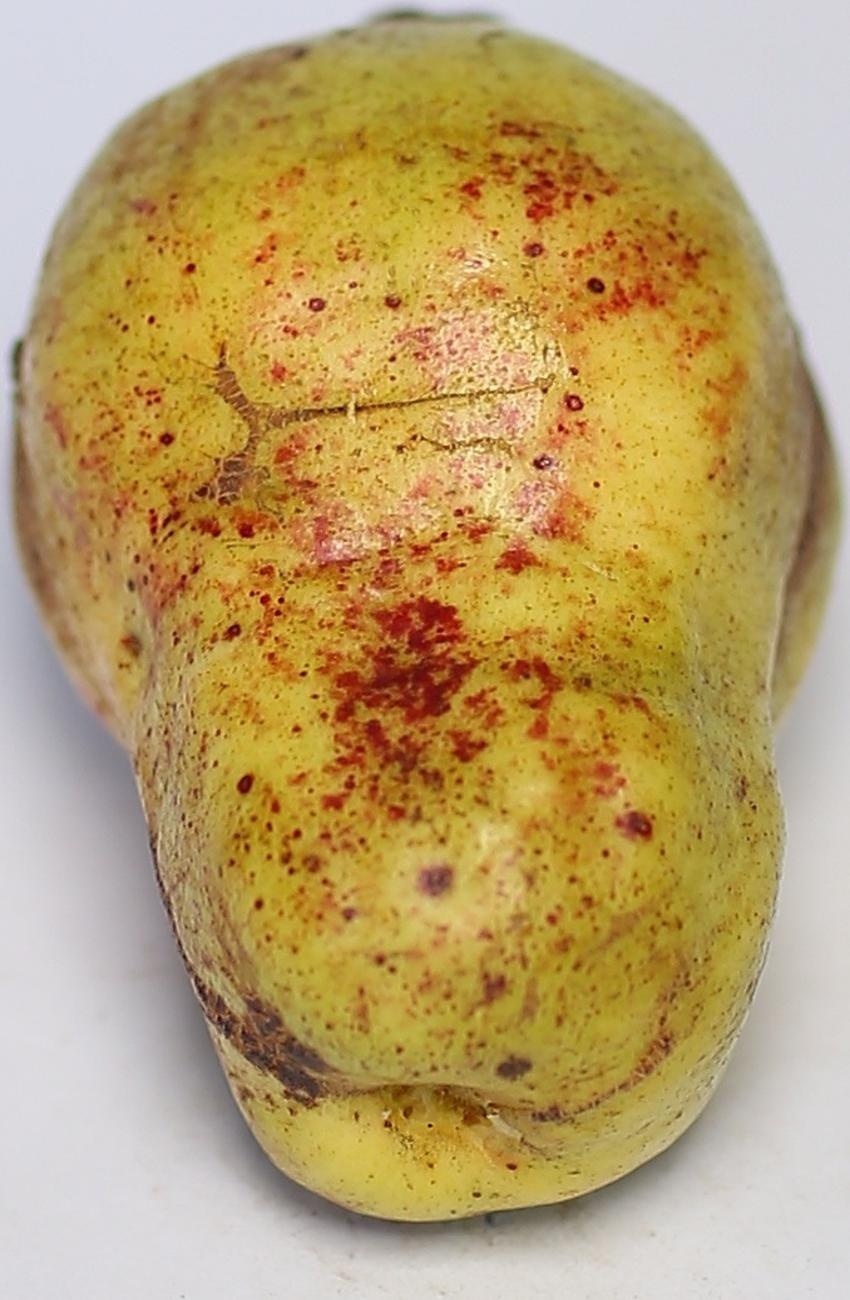
Maturity: ripe
Variety: local-sindhi